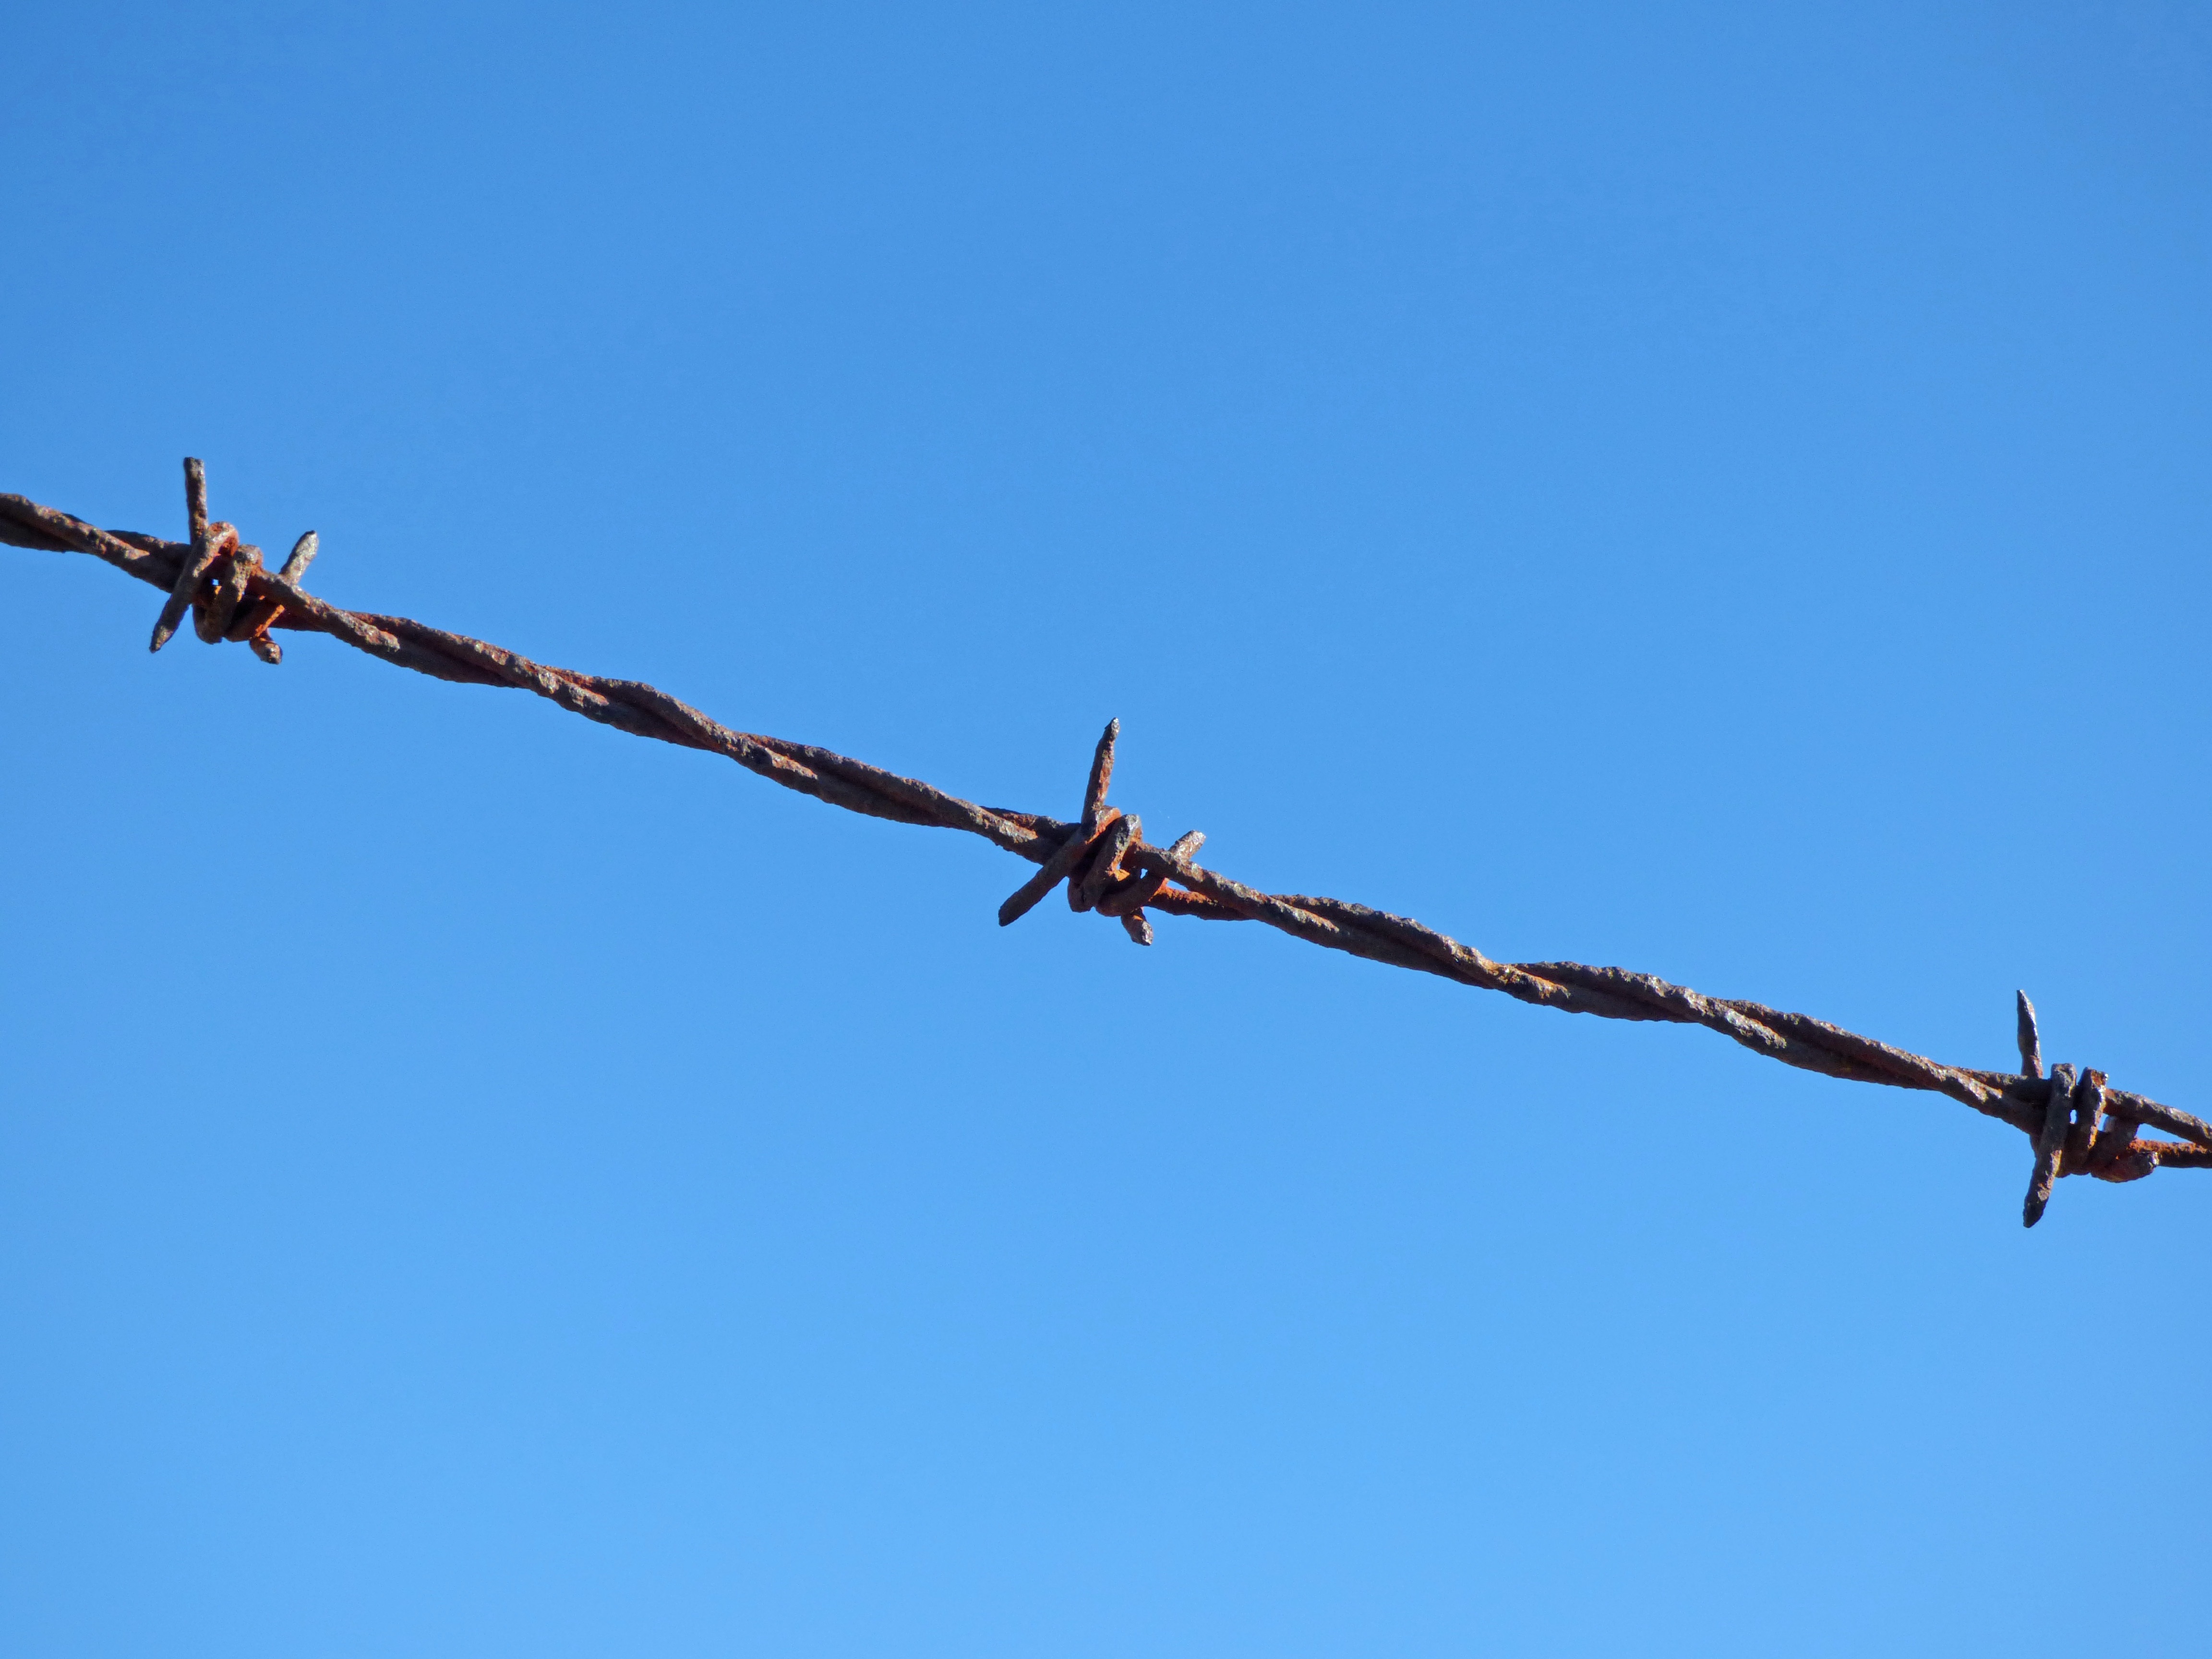
branch, fence, barbed wire, sky, metal, blue, twig, barbed, wired, atmosphere of earth, outdoor structure, wire fencing, home fencing, not pass